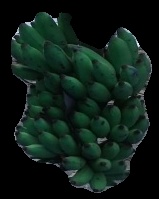
Variety: elakki-bale
Grade: grade3